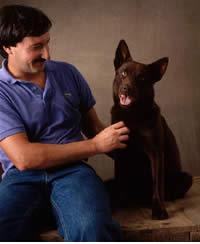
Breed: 209-n000049-kelpie